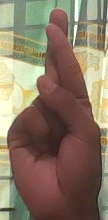
ASL sign: R